John Inglis Gilmour

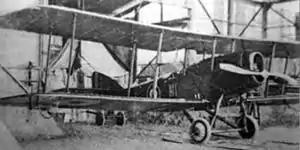
Martinsyde Elephant, as flown by Gilmour.

Gilmour transferred the Royal Flying Corps in December 1915, and was awarded the Royal Aero Club Aviator's Certificate No. 2888 after soloing in a Maurice Farman biplane at the military flying school at Farnborough on 17 March 1916. He was assigned to No. 27 Squadron. They were the sole squadron equipped with the Martinsyde G.100, commonly called the Elephant. This aircraft was nicknamed for being large and ungainly. A single seater, it was too big, slow, and manoeuvrable to be a successful fighter, and without a rear gunner, too defenceless to survive well in a ground attack or bombing role. It was equipped with a Lewis machine gun mounted on the upper wing firing over the propeller, and a second one on the fuselage pointed toward the rear.